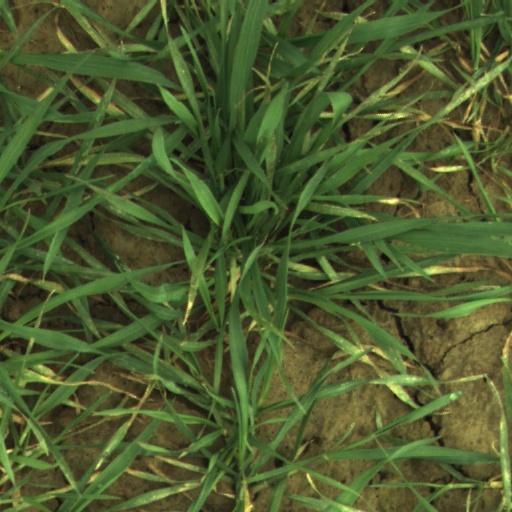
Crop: wheat